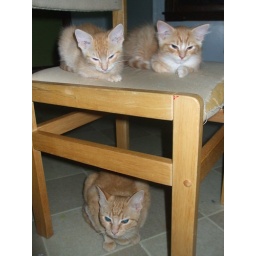
Dandelion and Worry Wart are on the seat and Sunshine is under the chair